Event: Typhoon Ruby
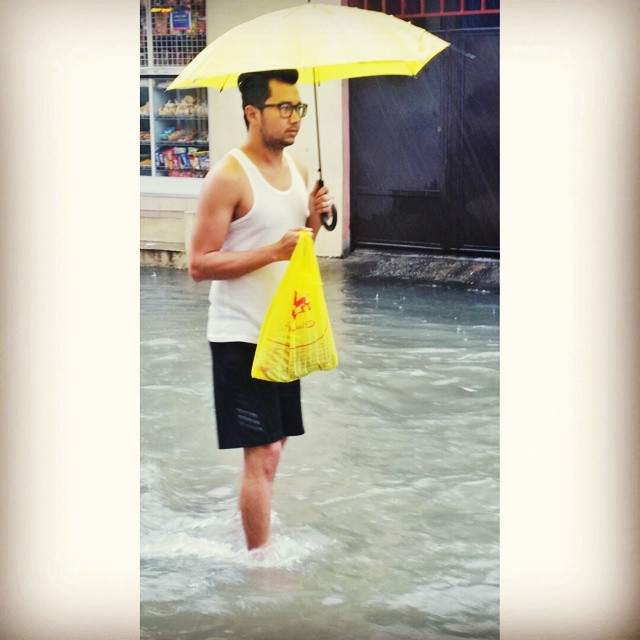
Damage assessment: damage